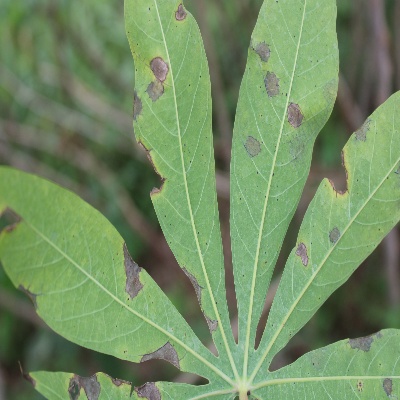
Crop: Cassava
Condition: brown spot